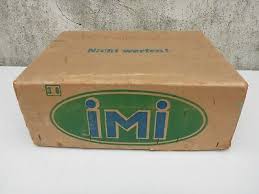
Label: cardboard